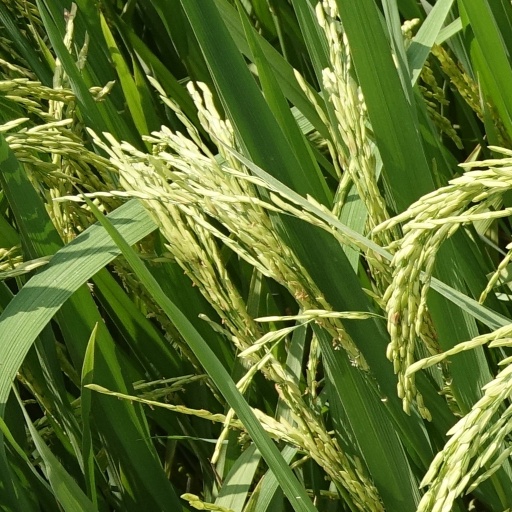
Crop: rice